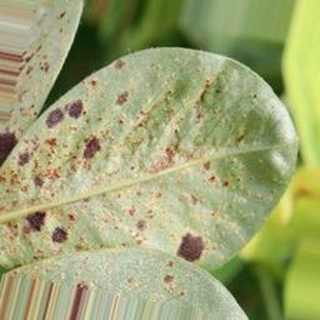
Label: groundnut_rust